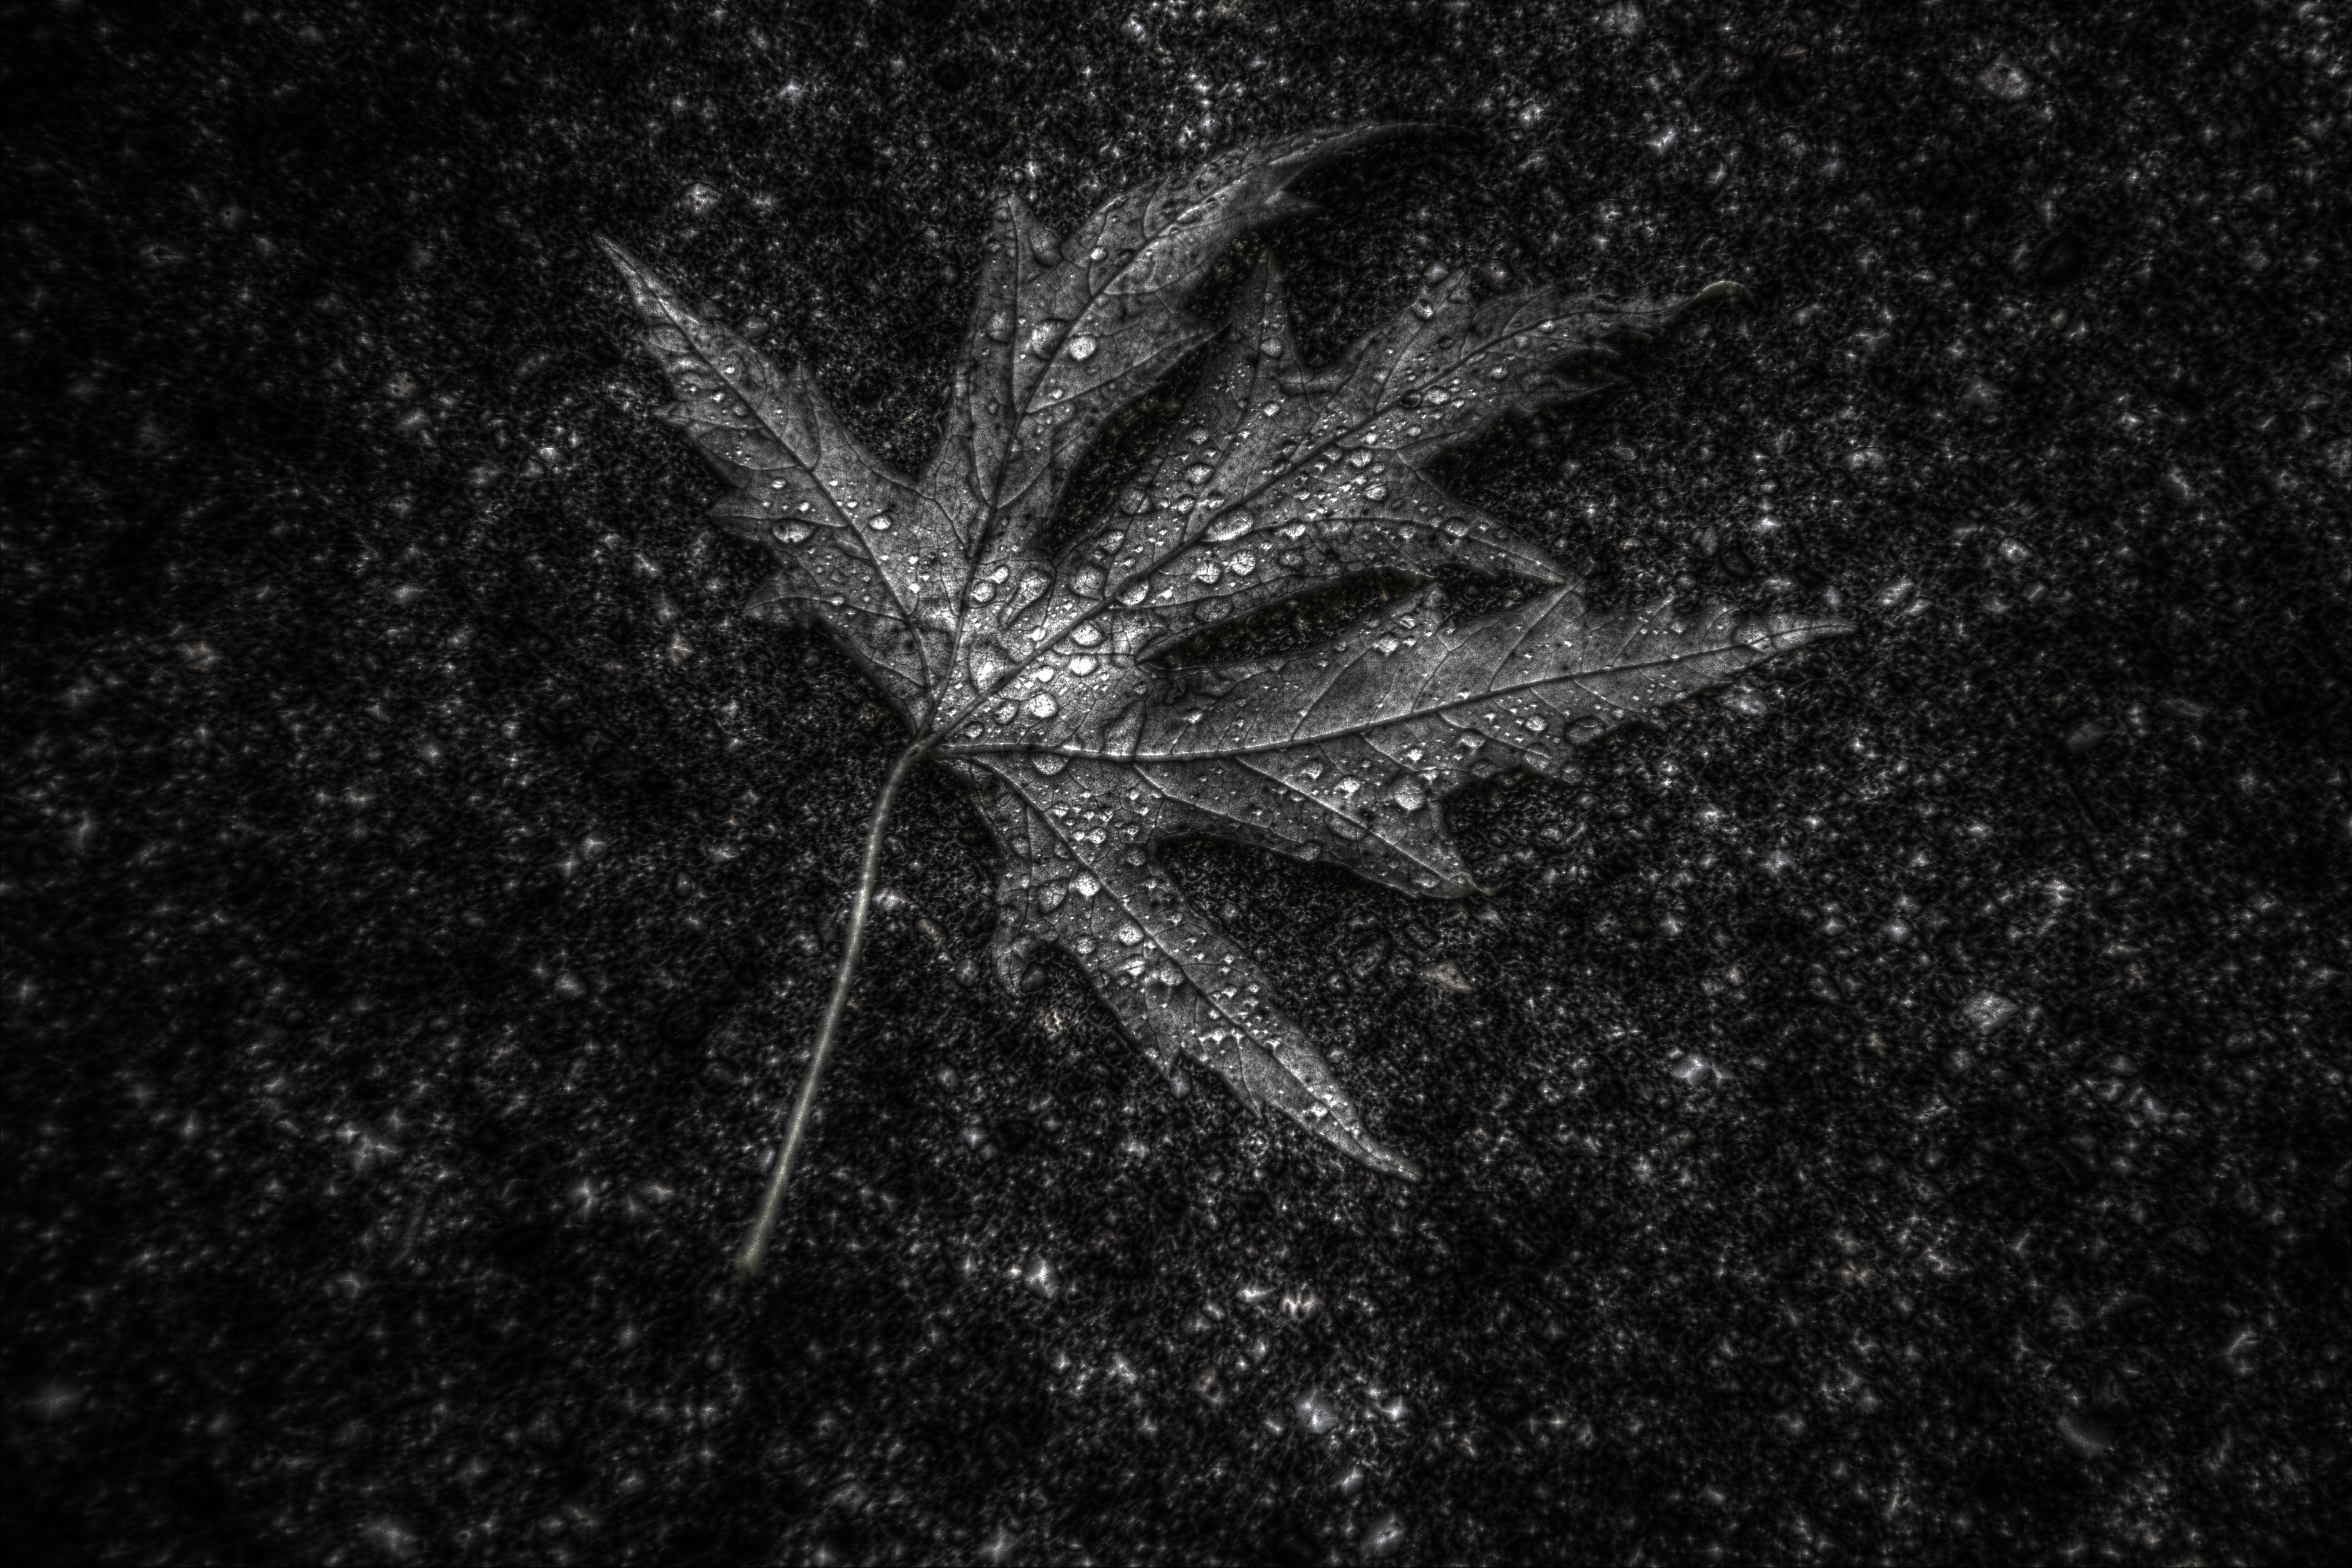
black and white, structure, texture, leaf, darkness, black, monochrome, invertebrate, hdr, detail, macro photography, astronomical object, monochrome photography